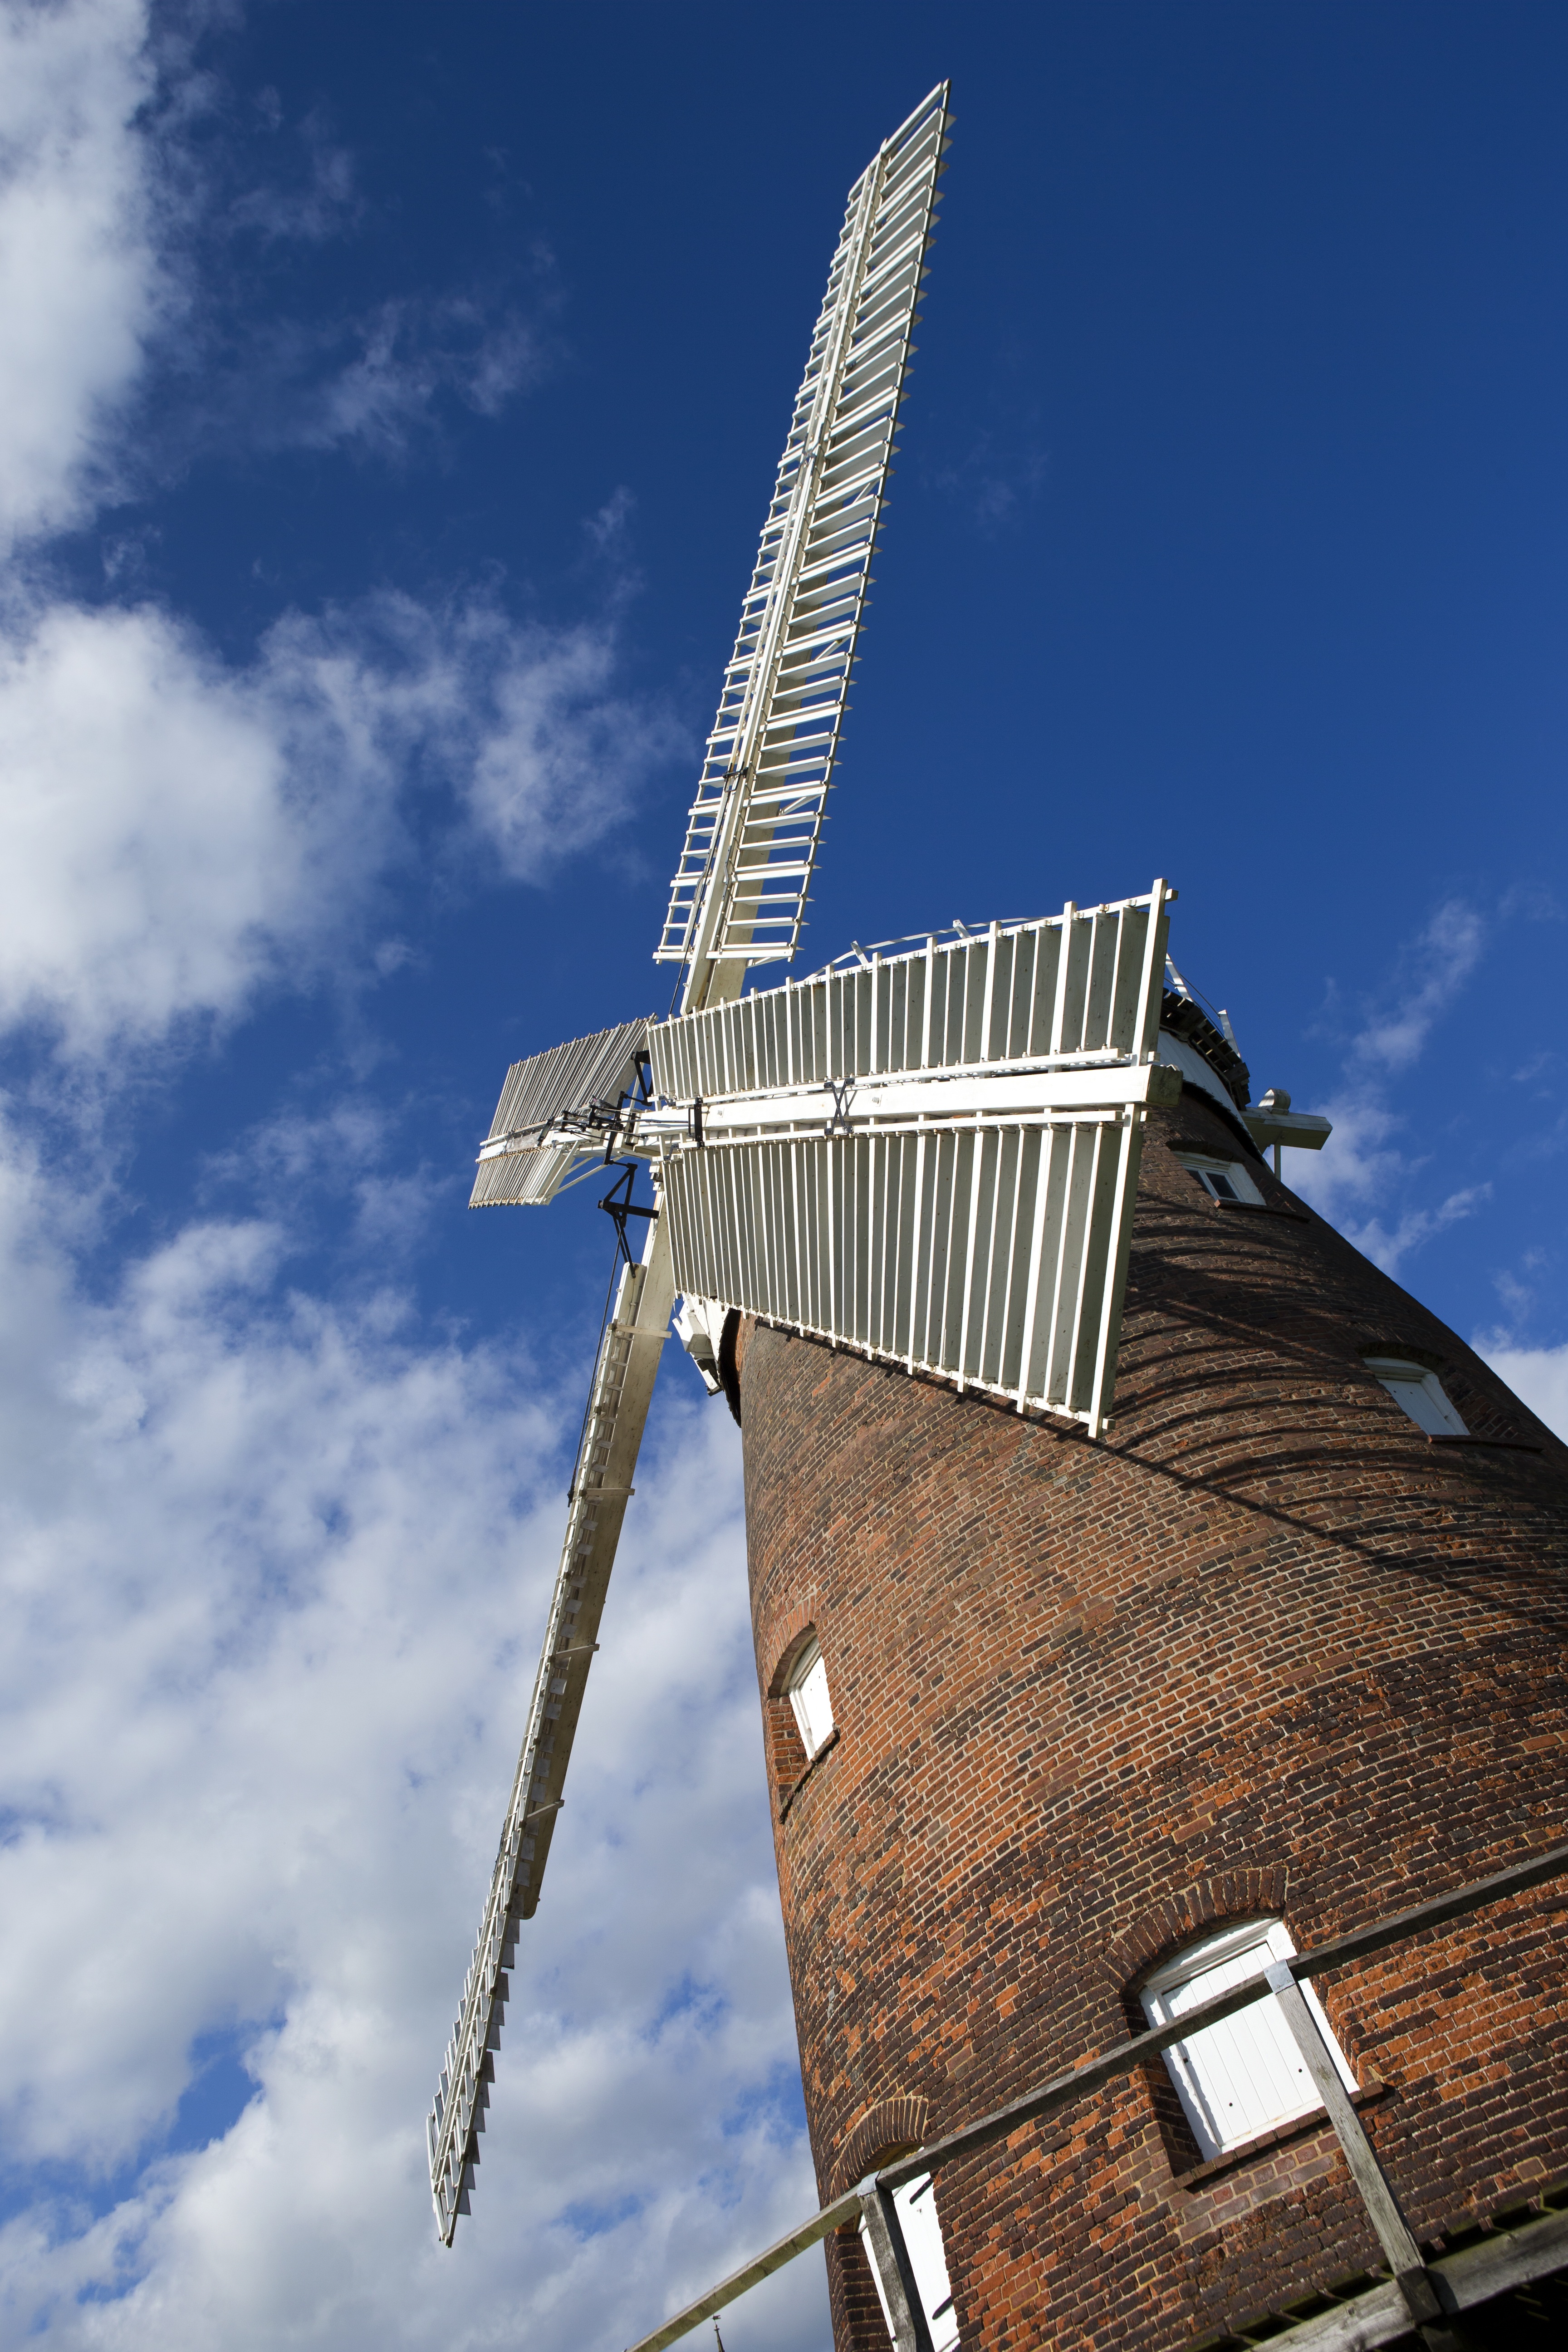
windmill, wind, building, skyscraper, tower, mast, blue, blue sky, outdoors, england, clouds, mill, steeple, picturesque, red brick, white sails, essex, thaxted, restored windmill